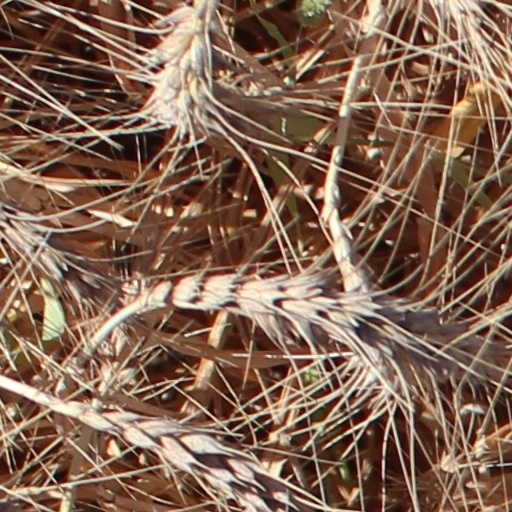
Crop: wheat